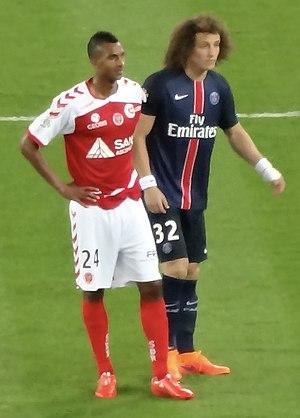
David Ngog, né le 1ᵉʳ avril 1989 à Gennevilliers, est un footballeur français qui a évolué au poste d'attaquant.